History of the Ministry of Defence Police

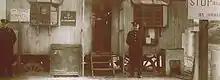
A War Office Constabulary post circa 1939

In 1925, with the abolition of No. 1 (Woolwich Arsenal) Division of the Metropolitan Police and after a wartime climate of hysteria over an alleged huge German spy network, it was found necessary for the Army to have a civilian police of its own principally for investigation. A force was formed under the auspices of that department which became known later as MI5. This was soon followed by the inauguration of a dedicated War Department Constabulary. This force derived its authority from various Acts of Parliament notably the Metropolitan Police Act 1860 (later expanded to cover Scotland) which states: